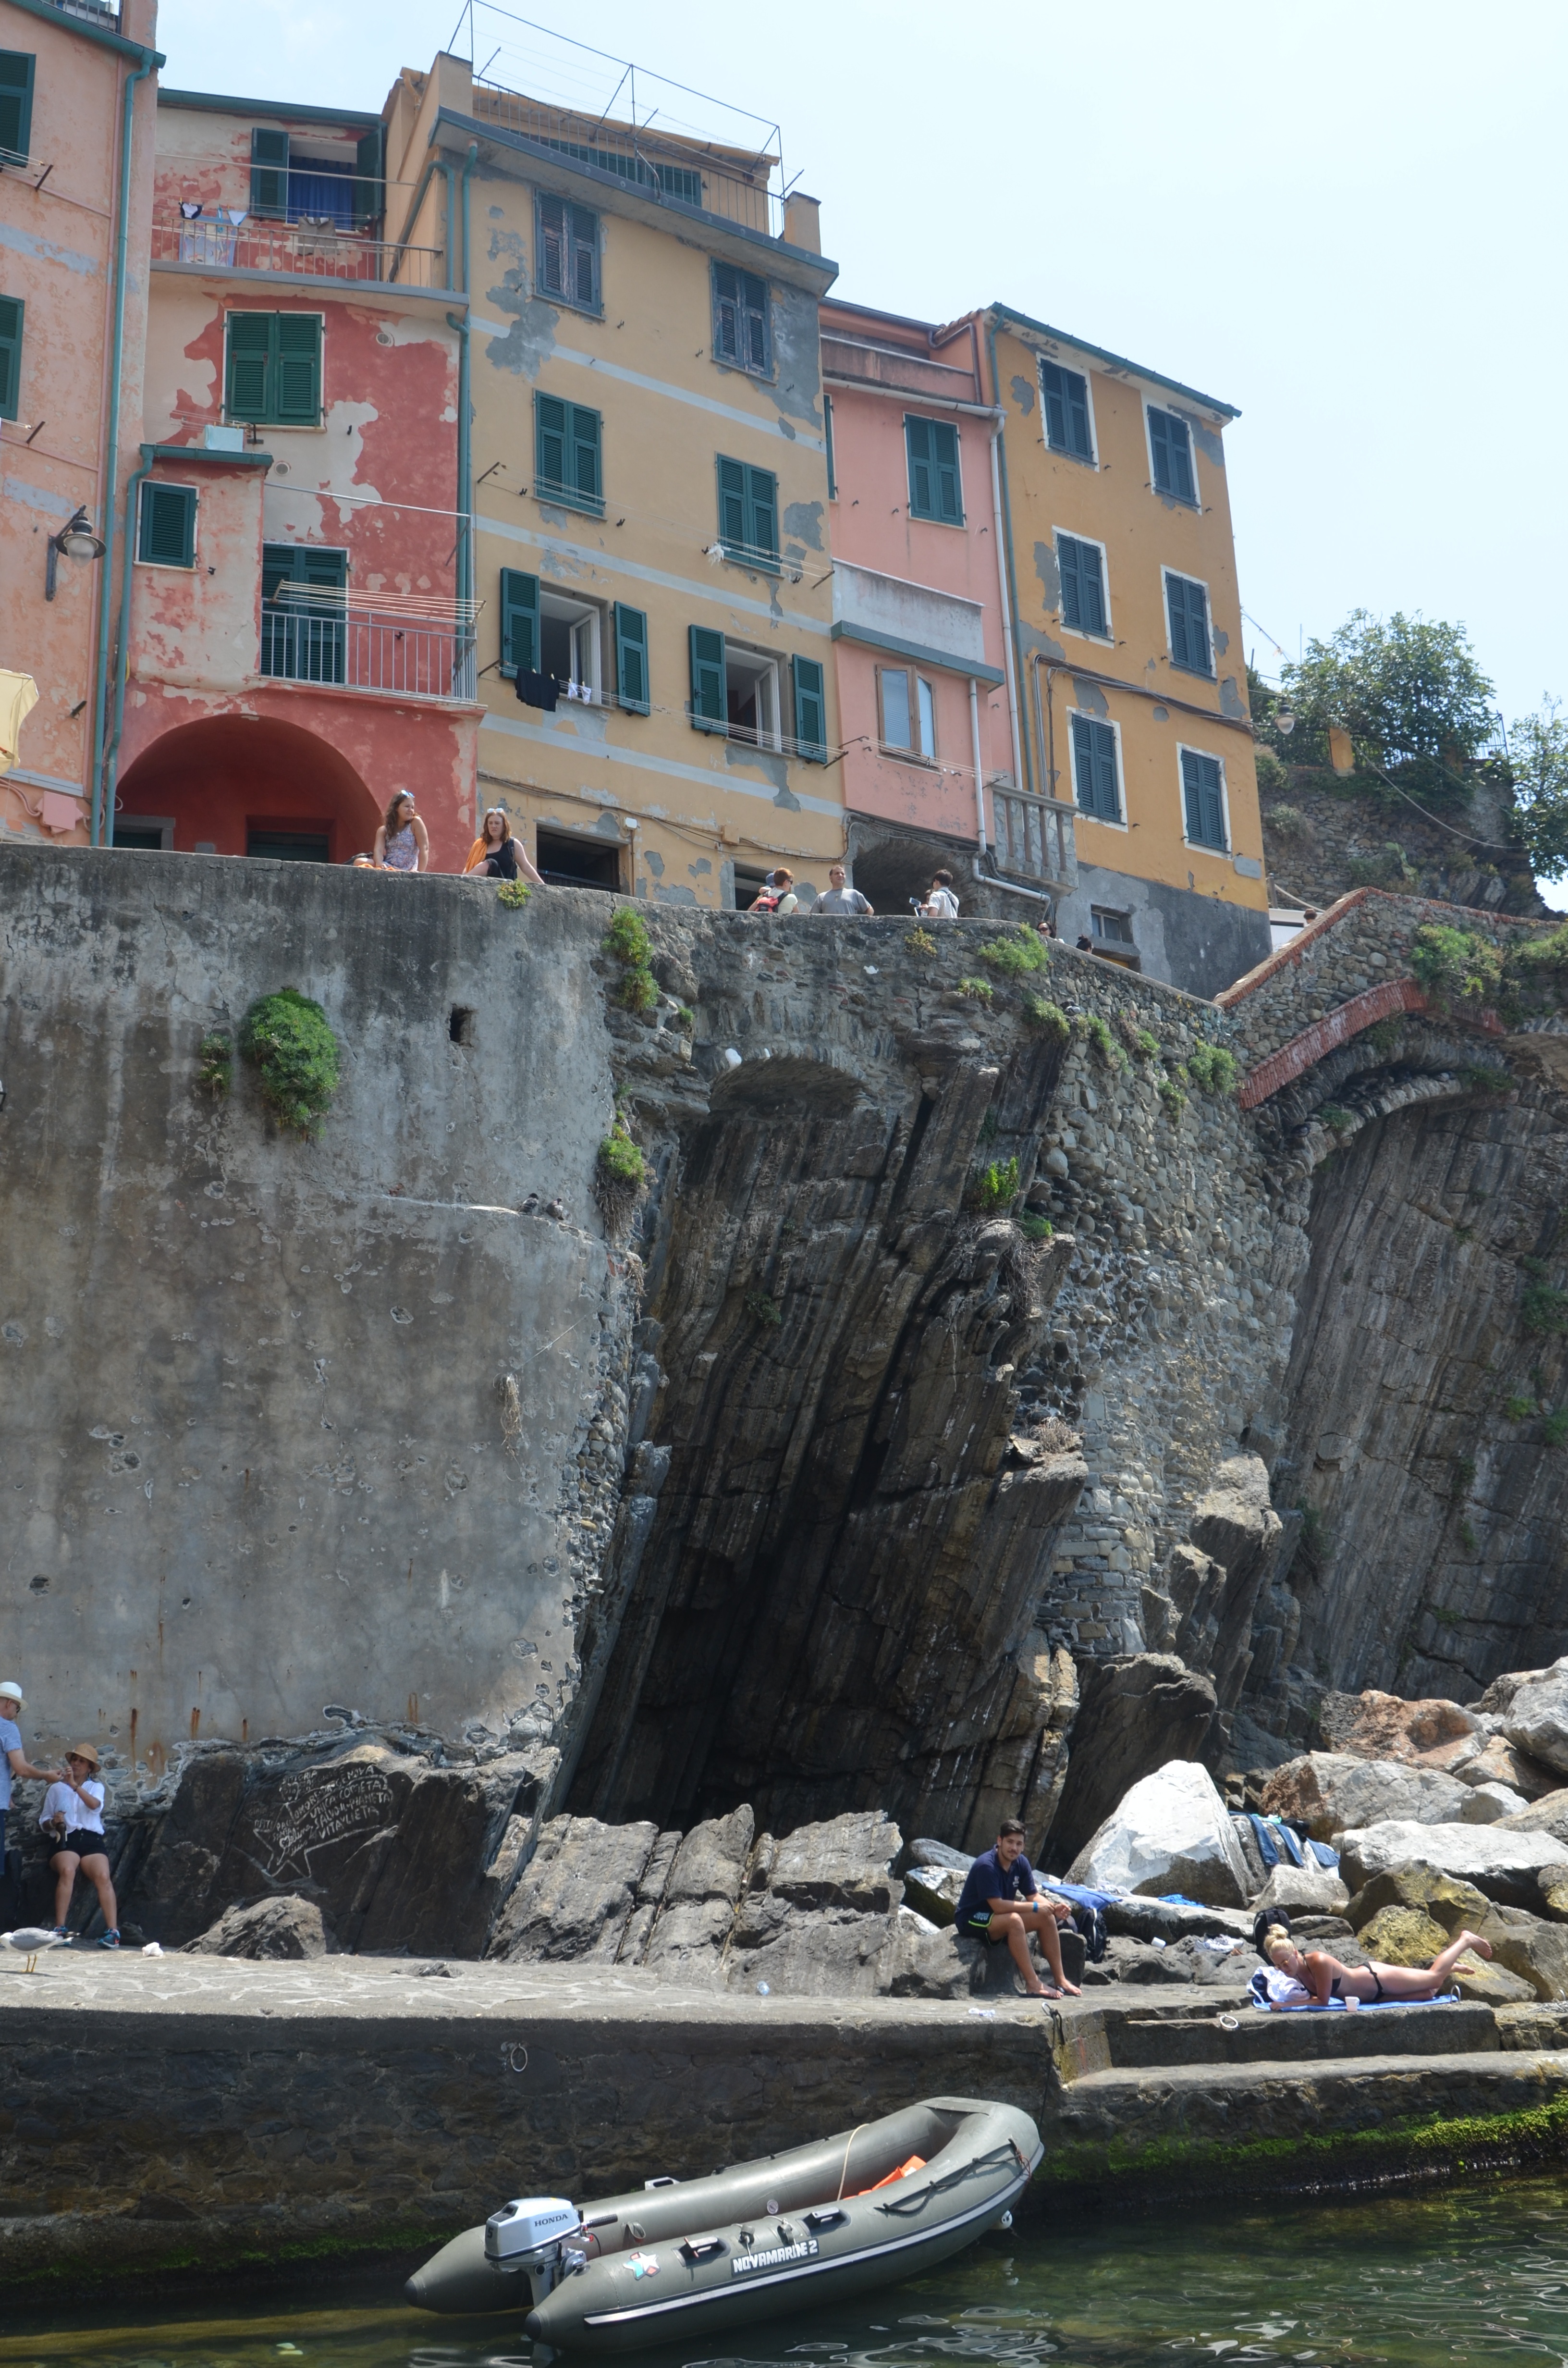
sea, boat, river, canal, travel, vehicle, italy, tourism, waterway, boating, terre, watercraft, cinque